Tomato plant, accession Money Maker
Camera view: horizontal (90 deg, fisheye); turntable rotation: 0 degrees
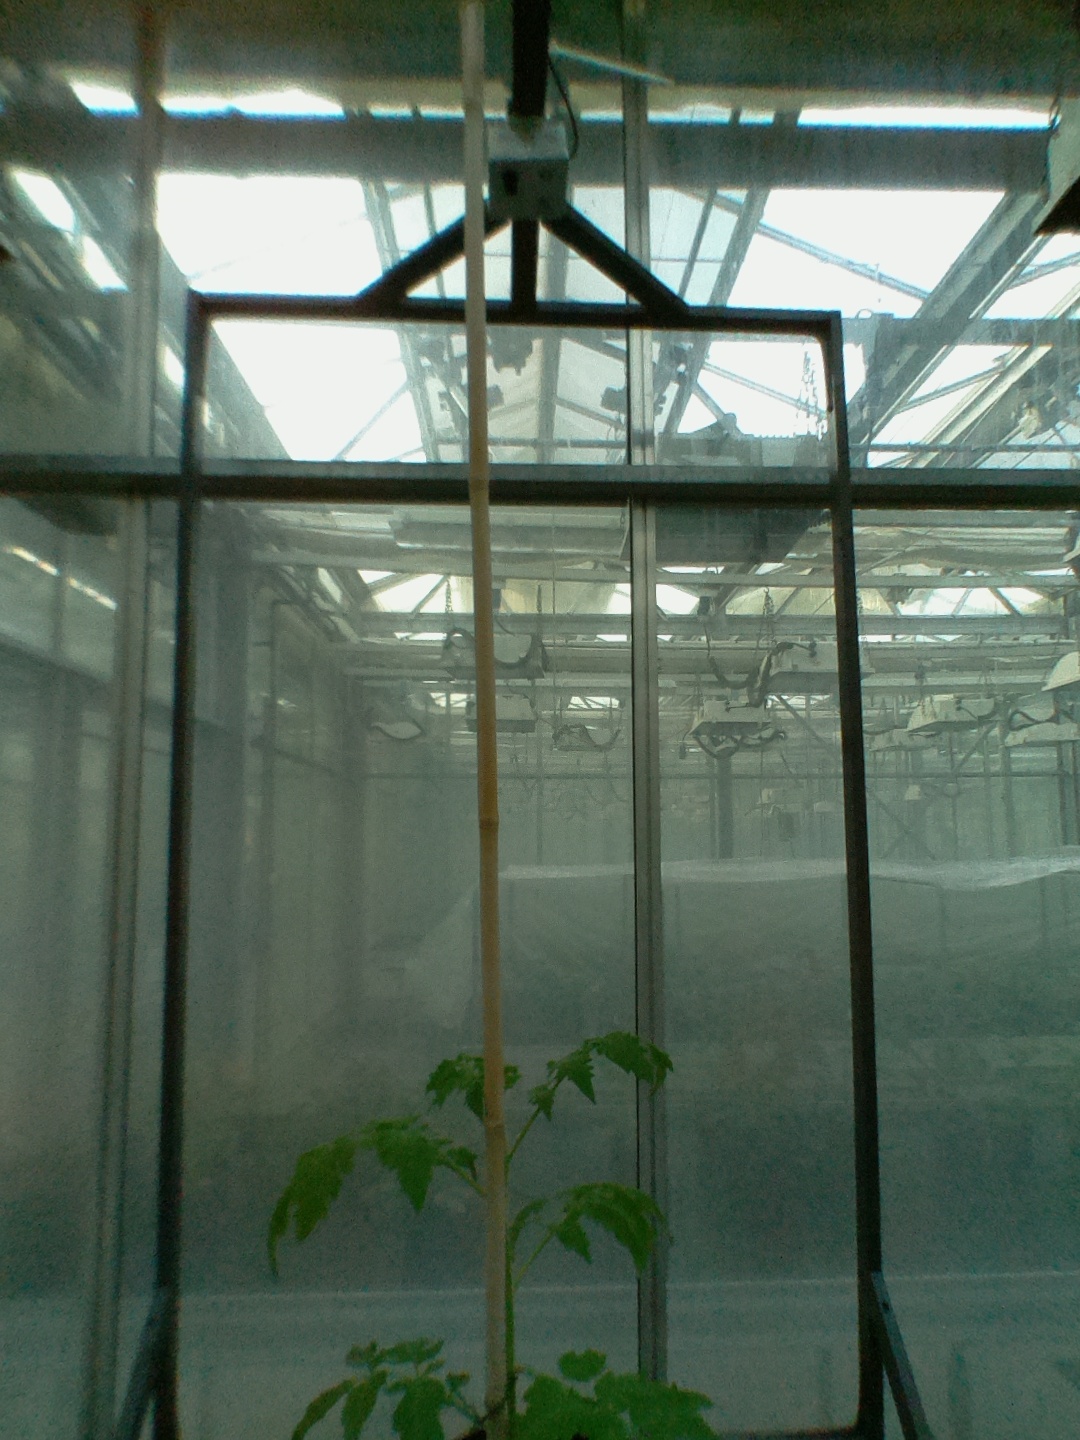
BBCH growth stage 13: 6 of true leaves visible